Describe the emotion expressed in this image:  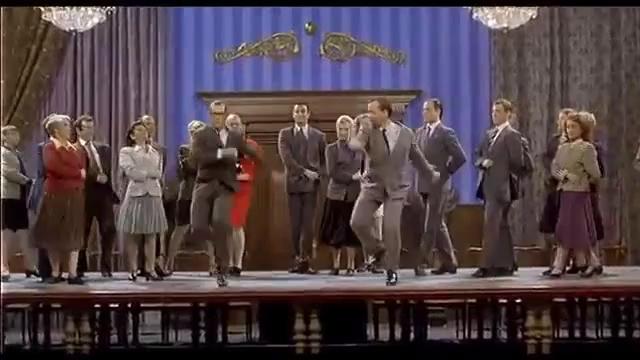
This person displays Fear, valence and arousal with high intensity.